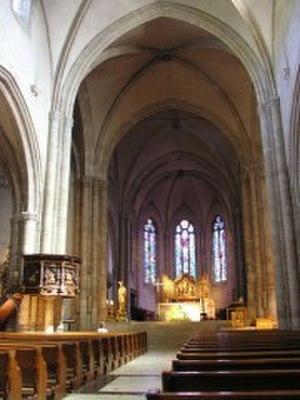
nef de la cathédrale
La cathédrale Notre-Dame de Sion est l’église principale du diocèse de Sion. Elle est dédiée à Marie.